Silver Falcons

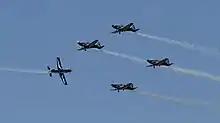
Silver Falcons during a flight demo

The team consists of 5 display pilots, 3 support officers and 12 ground crew members. Falcon 1 is the formation leader, with Falcons 2–5 being the wingmen.